James City Shire

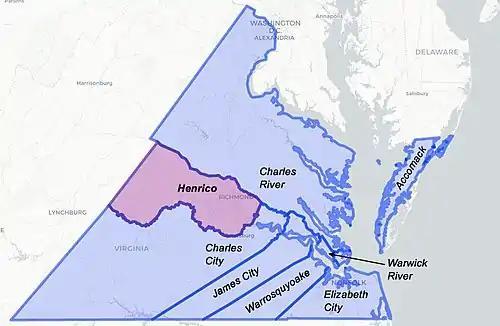
Map of the shires of Virginia, 1634

James City Shire was formed in the British colony of Virginia in 1634.